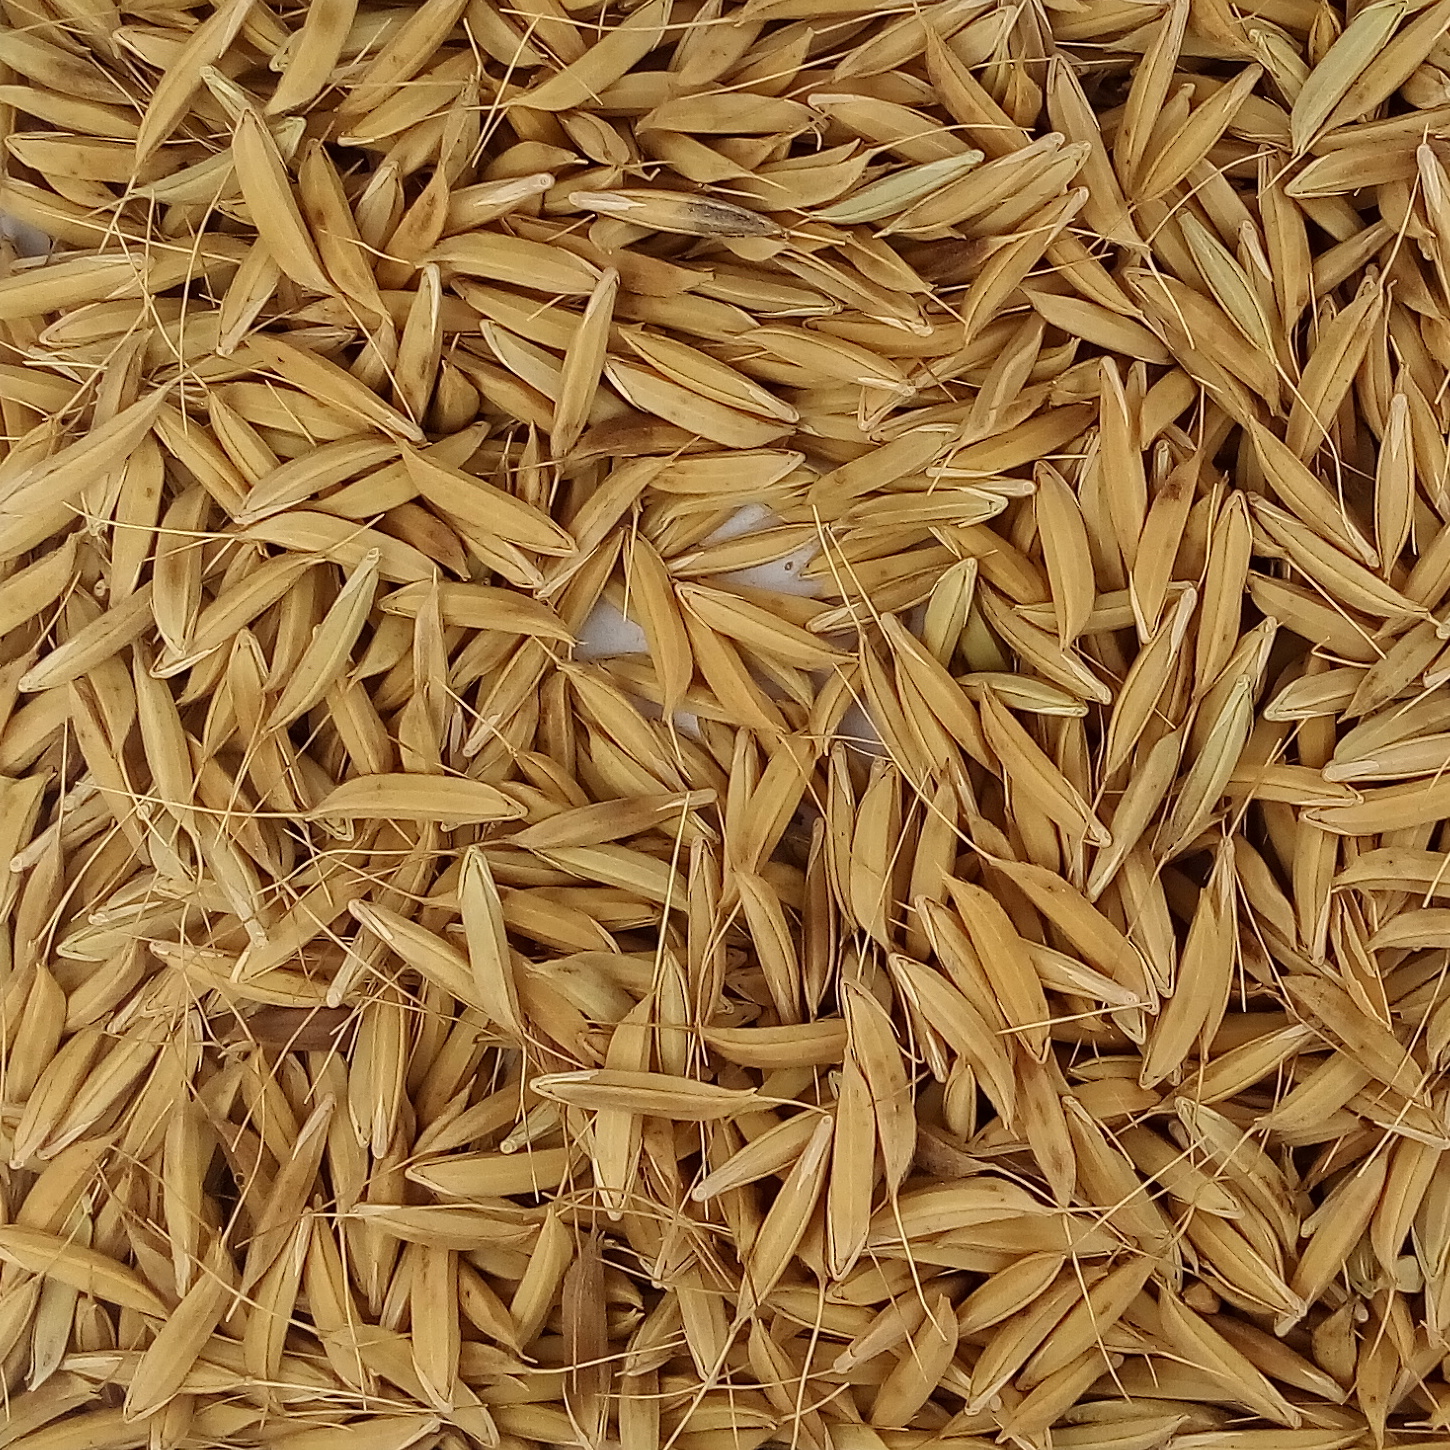
Rice seed variety: CSR_30